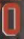
Number: 0